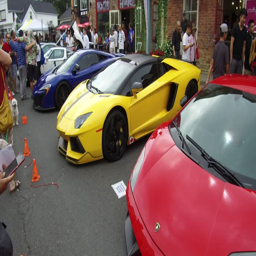
classic exotic expensive car show in the summer